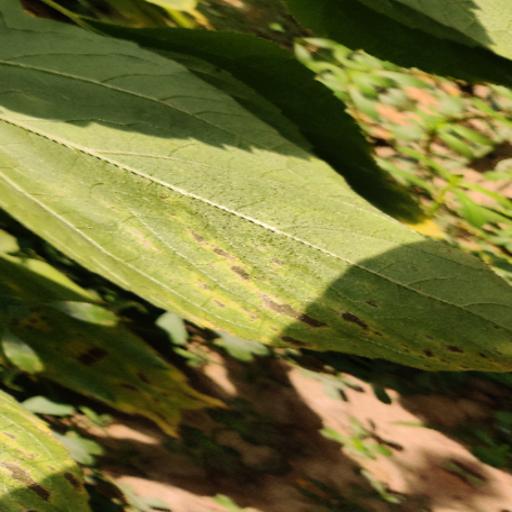
Label: Downy_mildew